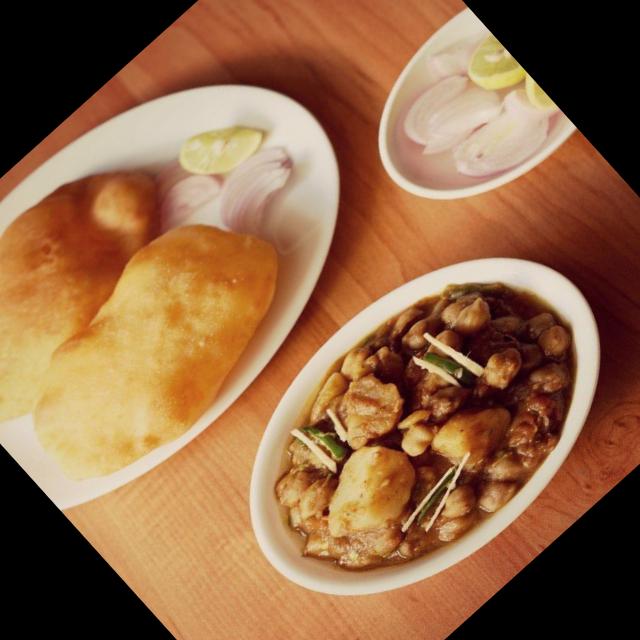
Dish: chole